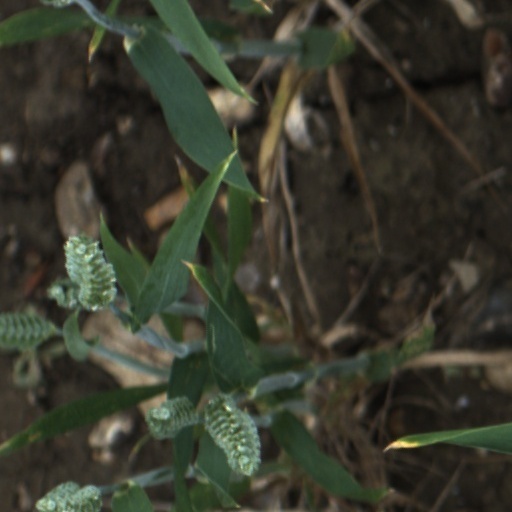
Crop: wheat